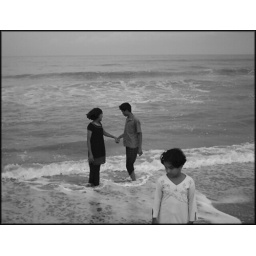
'If you're photographing in color you show the color of their clothes - if you use black and white, you will show the color of their soul'~~Unknown~~